I Declare War (film)

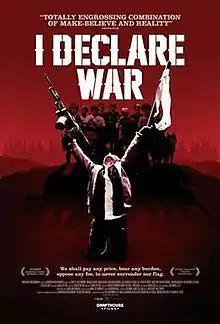
Theatrical release poster

I Declare War is a 2012 Canadian action comedy-drama film written and directed by Jason Lapeyre and co-directed by Robert Wilson. The film, about a group of friends who get together for a game of capture the flag that escalates into violence, was an Official Selection in the 2012 Toronto International Film Festival and was given a limited release in U.S. theatres on August 30, 2013.